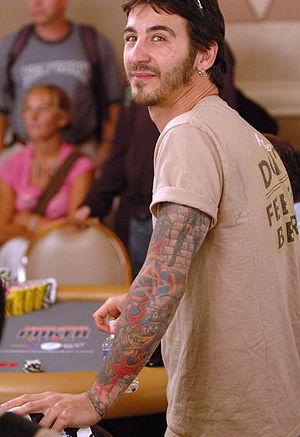
Sully Erna, de son vrai nom Salvatore Paul Erna, est un chanteur américain né le 7 février 1968 à Lawrence, Massachusetts. Il est actuellement le chanteur du groupe de heavy metal Godsmack, mais également guitariste et batteur.